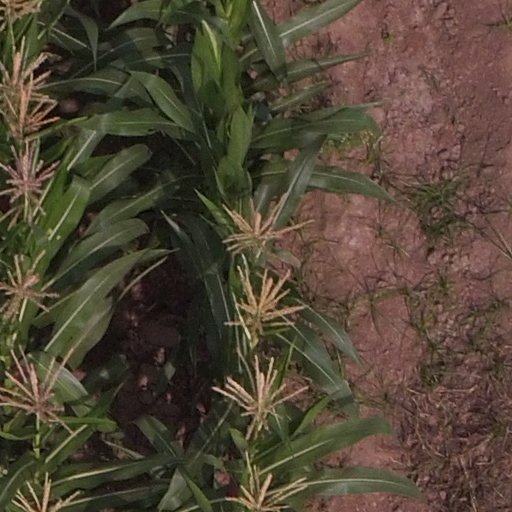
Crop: maize; corn